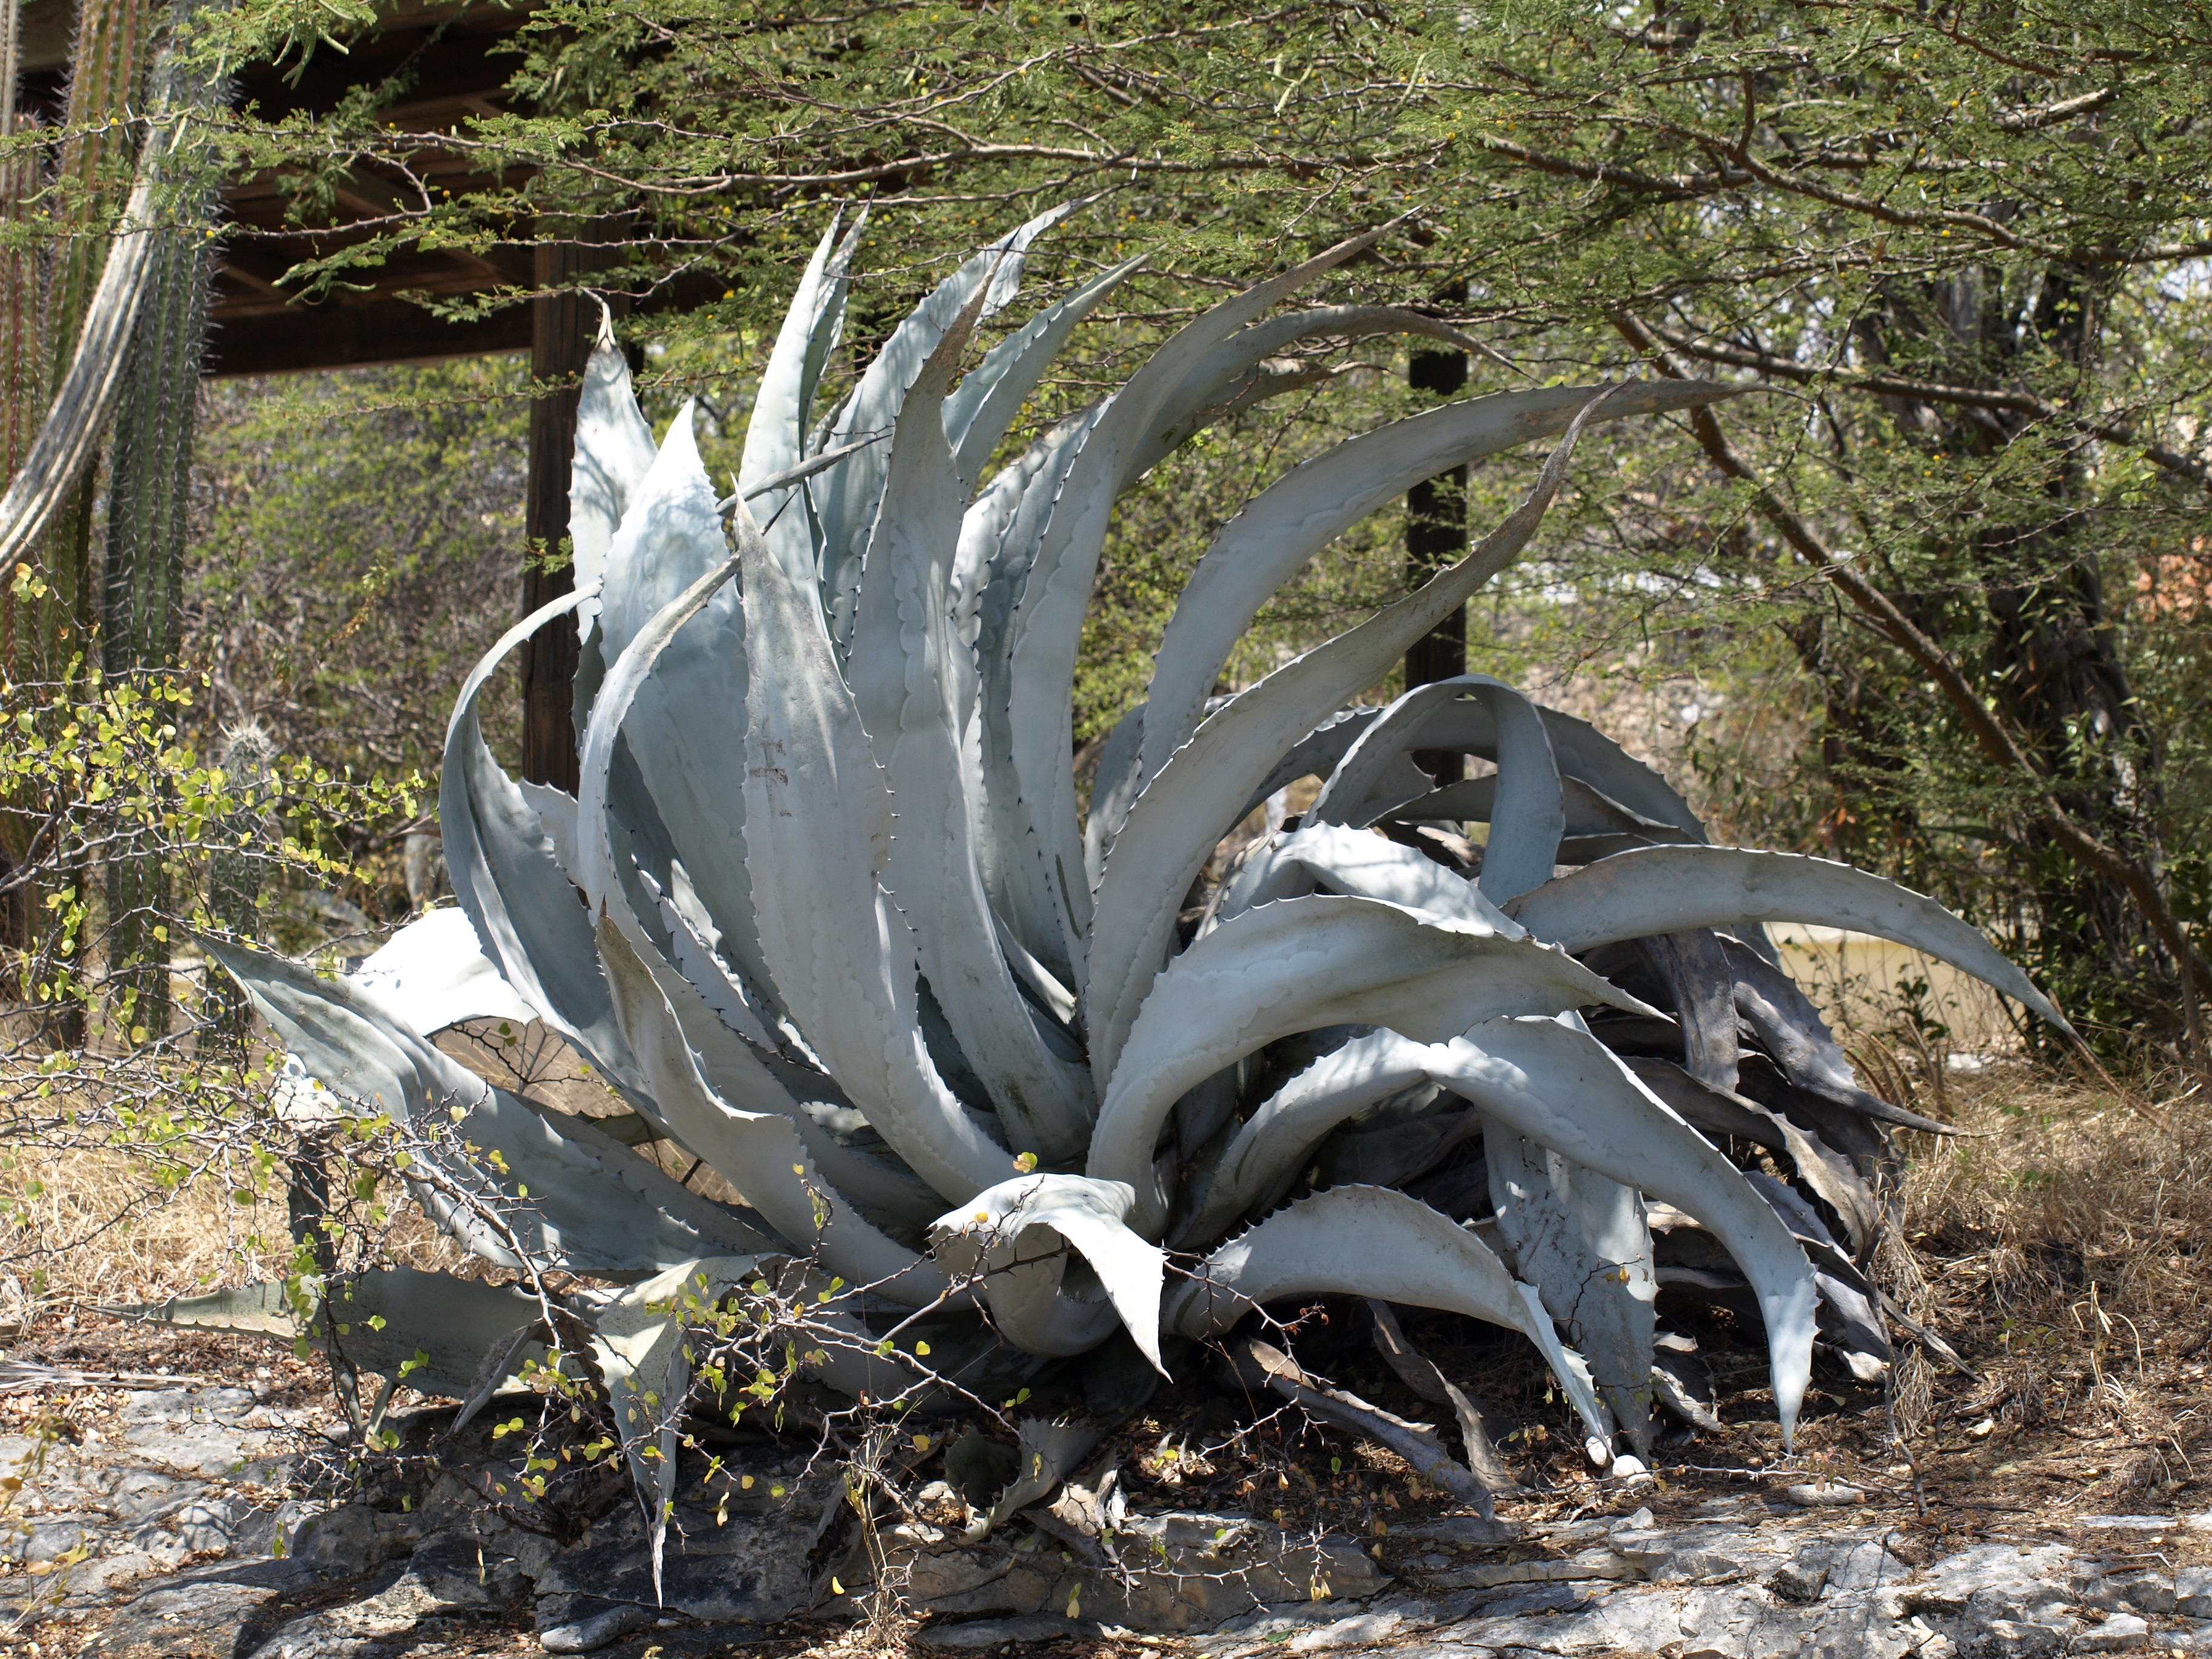
tree, nature, prickly, bird, light, plant, flower, wildlife, green, shadow, botany, succulent, flora, sculpture, bizarre, large, exotic, liliaceae, and, agave, pointed, form, bent, imposing, impressive, asparagaceae, agavengew chs, greyish, grey green, century plant